Death Stranding: Timefall

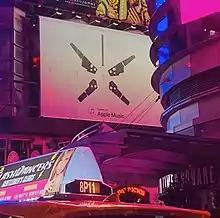
Original album art on display in Times Square

Cover design and packaging was developed in collaboration with Grammy Award-winning artist Annie Stoll who drew inspiration from the William Blake Poem "The Auguries of Innocence" written in 1803 but published in 1863 and featured in the game's trailer."To see a World in a Grain of Sand